Browar Łomża

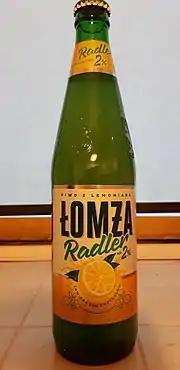
Łomża Lemon Radler

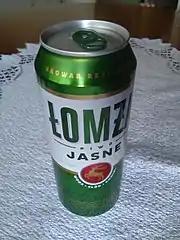
Łomża Jasne in can.

Browar Łomża Brewery has been brewing since 1968. The plant was modernized in 2004 and has a capacity to brew up to 850 thousand hectolitres. Traditionally it used to brew three slightly different beers: "Kurpie", "Wyborowe", "Export" and "Jasne". Later came "Łomża Strong" but it was not particularly successful and has now been discontinued. In 2010, Browar Łomża came up with a new taste "miodowe" (honey). After ownership changes and due to marketing campaigns, new brands such as "Łomża niepasteryzowane" (unpasteurised) and "Łomża Export niepasteryzowane" are gaining popularity.